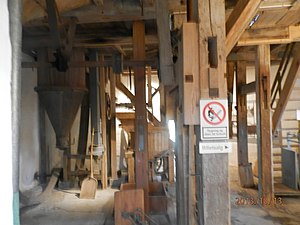
Gammel Rye Mølle
Undermøllen i Gl. Rye Mølle.
Undermølleni Gl. Rye mølle
Gl. Rye Mølle er en hollandsk vindmølle i byen Gammel Rye i Skanderborg Kommune. Vindmøllen er forsynet med galleri, hvorfra den krøjes manuelt. Møllen er opført i 1872 på et fundament af kampesten. Undermøllen er grundmuret og overmøllen er en ottekantet trækonstruktion, som er beklædt med spån. Hele møllekroppen er hvidmalet. Vingerne har hækværk til påsætning af sejl. Hatten er løgformet og beklædt med pap. Den er opført som kornmølle og udbygget med et savværk i 1924. I 1965 tilføjede ejeren kornsiloer og et anlæg til tørring af kornet. Virksomheden blev i 1980 solgt til et kornfirma, som udlejede den. Superfos opkøbte Hedegaards virksomhed i 1982 og lukkede den erhvervsmæssige drift af bygningerne i 1984. I 1988 købte et møllelaug, som var oprettet af nogle beboere, møllen med henblik på at etablere et museum. Museet på Gammel Rye Mølle blev åbnet den 5. maj 1990. 1991 blev Museet for træskohåndværk flyttet til Gammel Rye Mølle, som er ejet af Skanderborg Kommune. Møllens inventar blev registreret i 1960 og fremstår stadig næsten komplet bl.a. med kværn og valse samt den dieselmotor, som blev benyttet i savværket fra 1931.